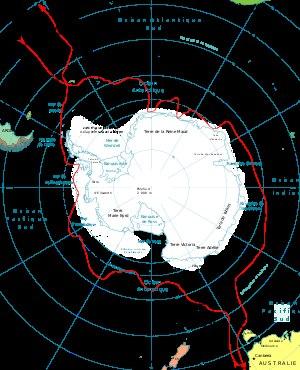
L’expédition Bellingshausen-Lazarev était une expédition russe d'exploration dans l'océan Austral. Elle fut dirigée entre 1819 et 1821 par l'amiral Fabian Gottlieb von Bellingshausen, accompagné par Mikhaïl Lazarev, sur les navires Vostok et Mirnyi en soutien.
Fabian Gottlieb Thaddeus von Bellingshausen, né le 20 septembre 1778 à Lahetaguse sur l'île d'Ösel et mort le 25 janvier 1852 à Kronstadt, est un amiral de la flotte impériale russe qui fut explorateur de l'Antarctique. Entre les années 1819 et 1821, il effectue son second tour du monde, avec deux sloops, le Vostok et le Mirny placés sous le commandement de l'amiral Lazarev. Il navigue dans l'océan Antarctique à bord du sloop Vostok qu'il commande.